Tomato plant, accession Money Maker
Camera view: horizontal (90 deg, fisheye); turntable rotation: 300 degrees
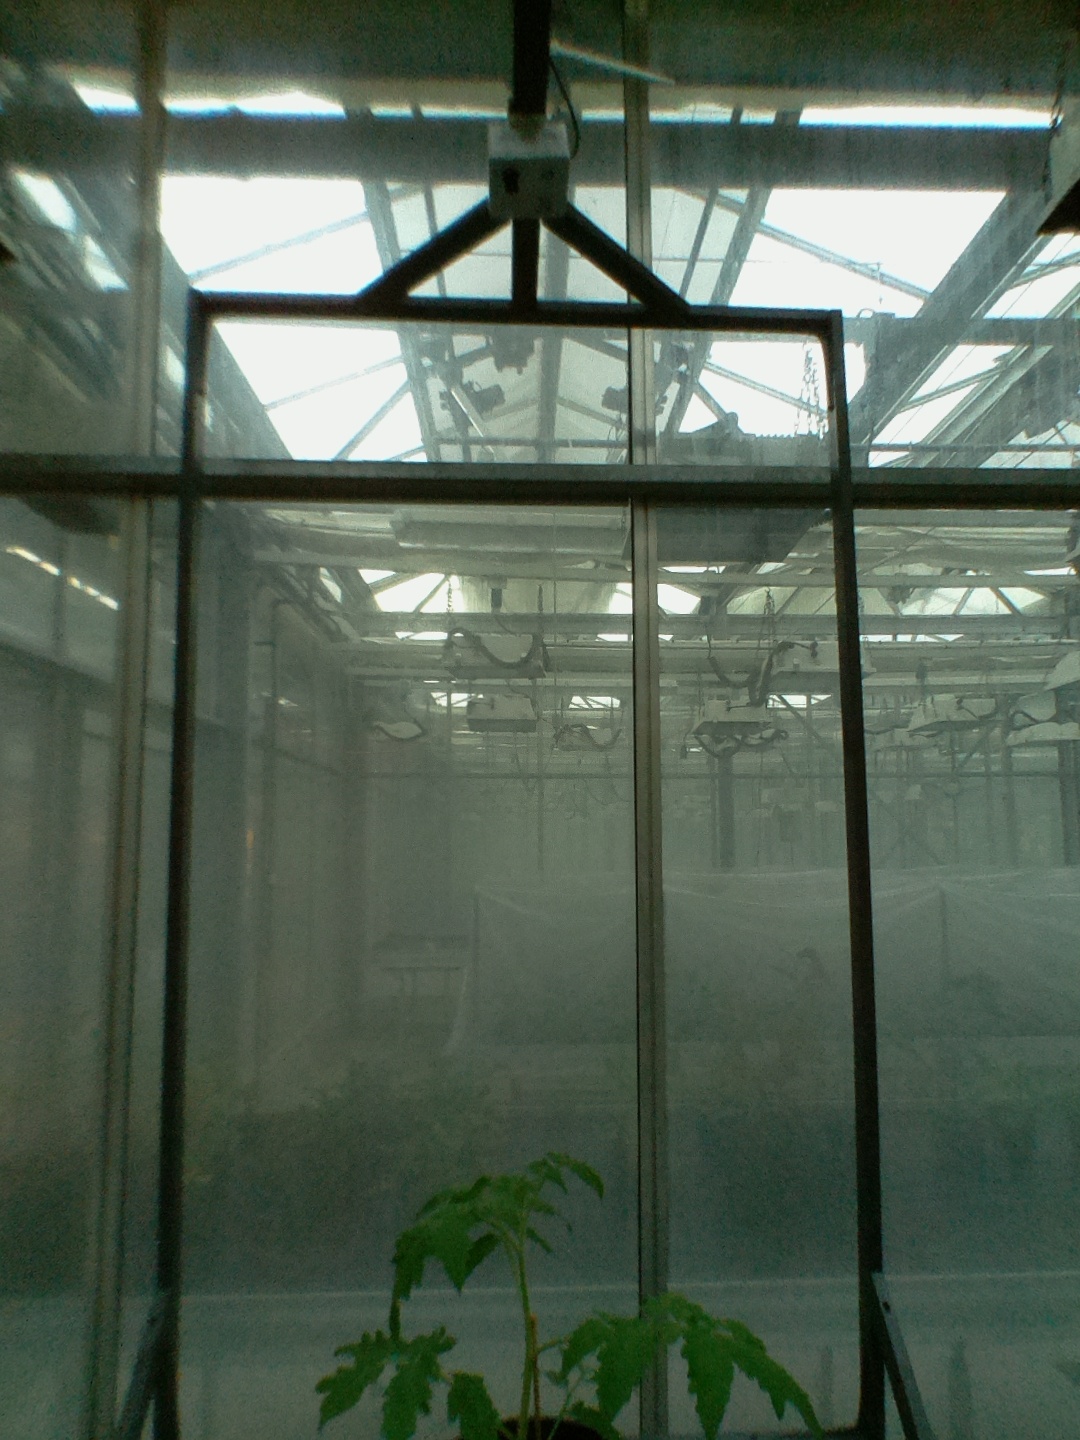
BBCH growth stage 13: 6 of true leaves visible